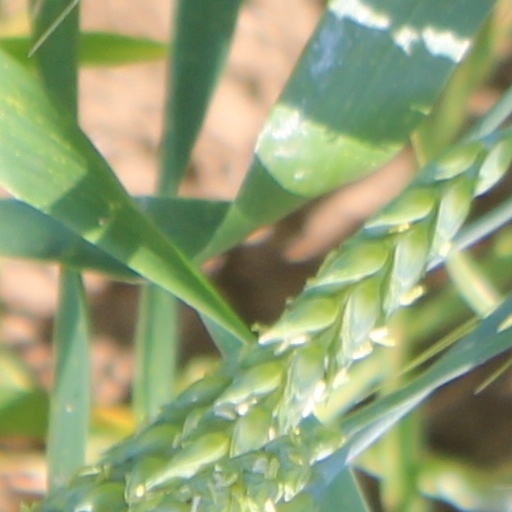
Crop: wheat